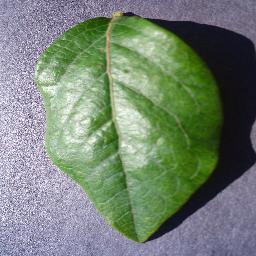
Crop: blueberry
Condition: healthy